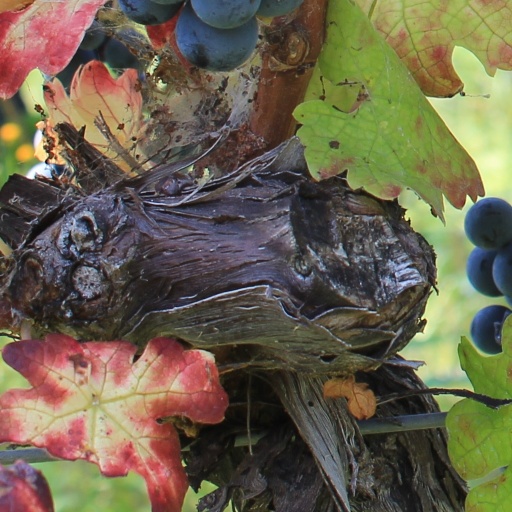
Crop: grape